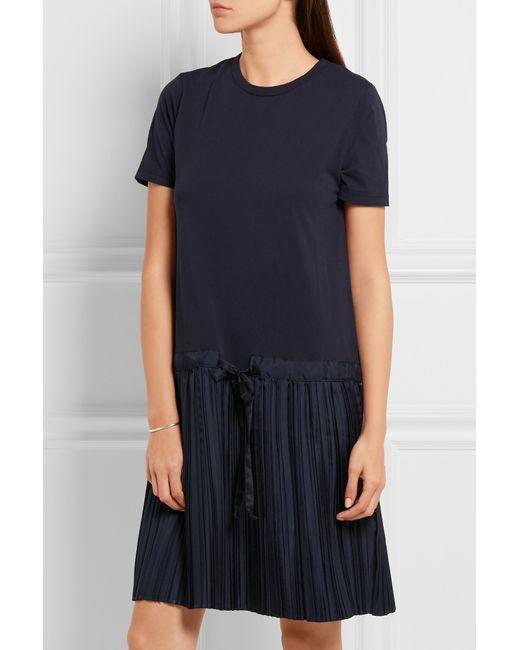
Schlichtes dunkelblaues Kleid mit Falten, Freizeitkleidung